Lana Turner

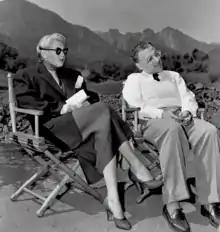
Turner with George Cukor on the set of "A Life of Her Own" (1950)

After the war, Turner was cast in a lead role opposite John Garfield in "The Postman Always Rings Twice" (1946), a film noir based on James M. Cain's debut novel of the same name. She portrayed Cora, an ambitious woman married to a stodgy, older owner of a roadside diner, who falls in love with a drifter and their desire to be together motivates them to murder her husband. The classic film noir marked a turning point in Turner's career as her first femme fatale role. Reviews of the film, including Turner's performance, were glowing, with Bosley Crowther of "The New York Times" writing it was "the role of her career". "Life" magazine named the film its "Movie of the Week" in April 1946, and noted that both Turner and Garfield were "aptly cast" and "take over the screen, [creating] more fireworks than the Fourth of July". Turner commented on her decision to take the role: